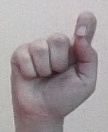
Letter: fa